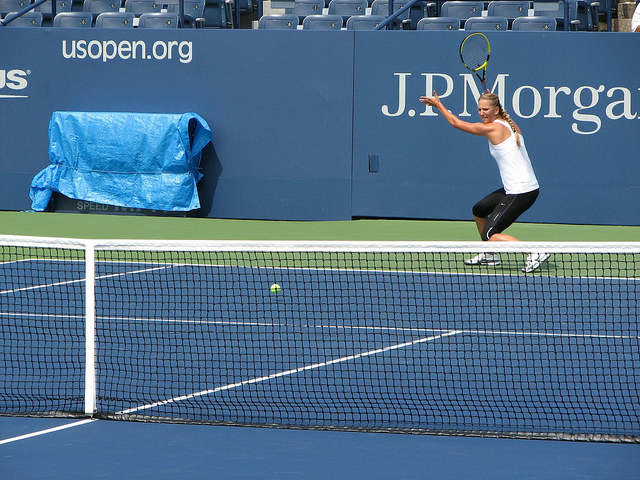
một nữ vận động viên tennis đang giơ vợt lên cao ở trên sân